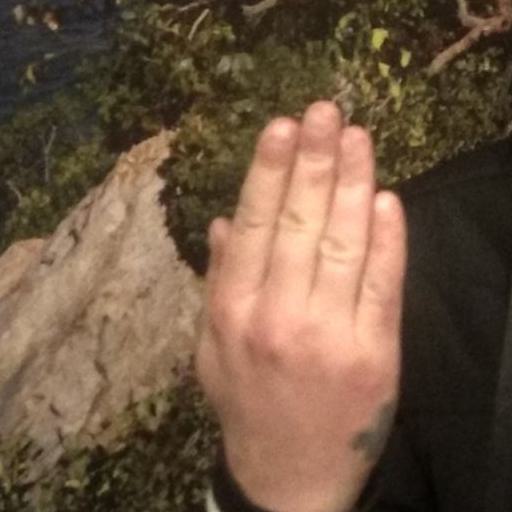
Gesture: stop_inverted